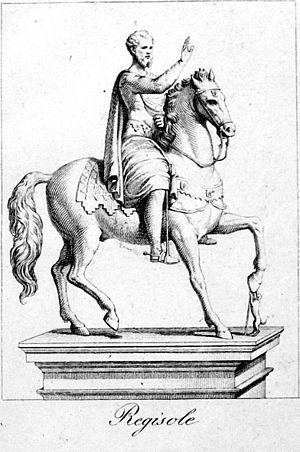
Le Regisole est une statue équestre en bronze de l'antiquité tardive qui a exercé une grande influence sur l'art de la Renaissance italienne avant d'être détruite en 1796. Érigé à Ravenne, il avait été transporté au Moyen Âge à Pavie, où il se trouvait sur une colonne devant la cathédrale, comme symbole de la fierté communale et des rapports de la ville avec la Rome impériale.